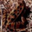
Label: frog